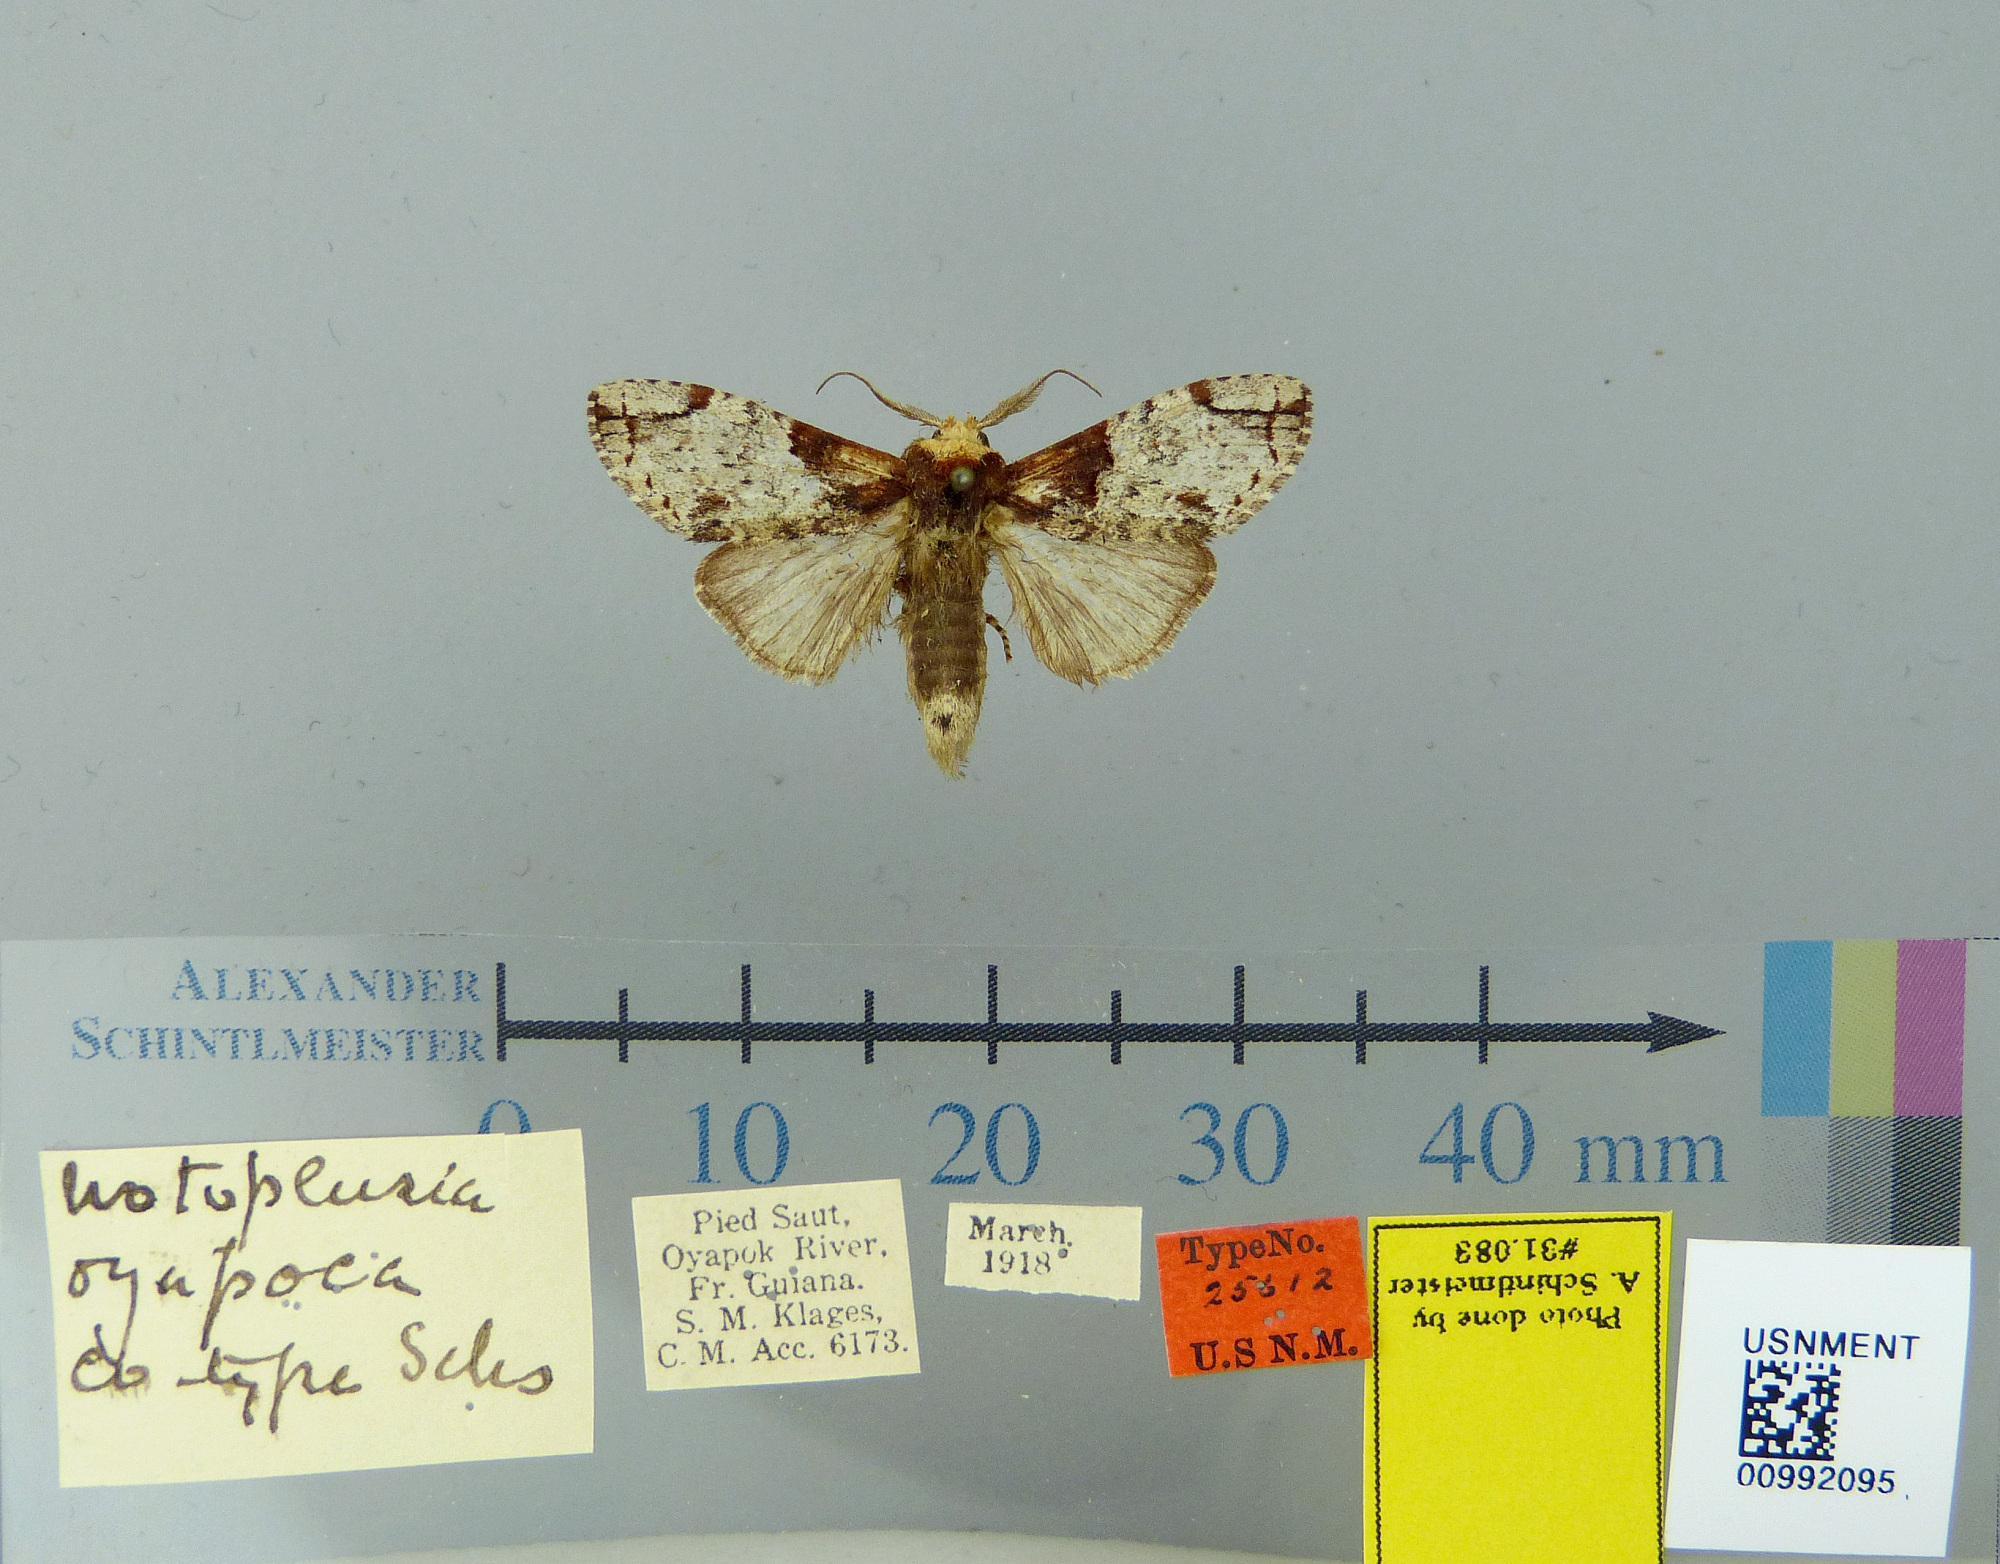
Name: Notoplusia oyapoca
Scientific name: Notoplusia oyapoca Schaus
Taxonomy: Animalia, Arthropoda, Insecta, Lepidoptera, Notodontidae
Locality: Oyapok River; Fr. Guiana, Unknown, French Guiana
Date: Mar 1918